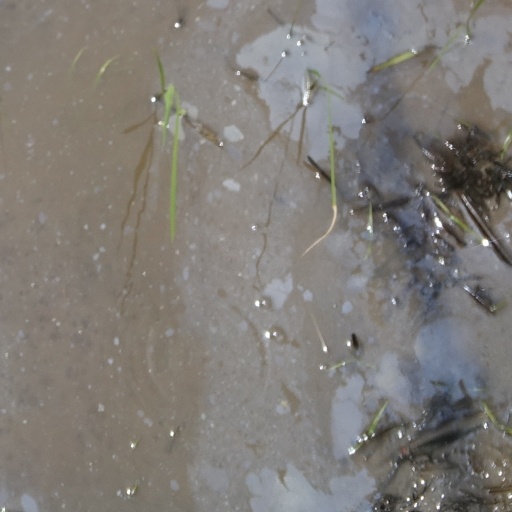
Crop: rice